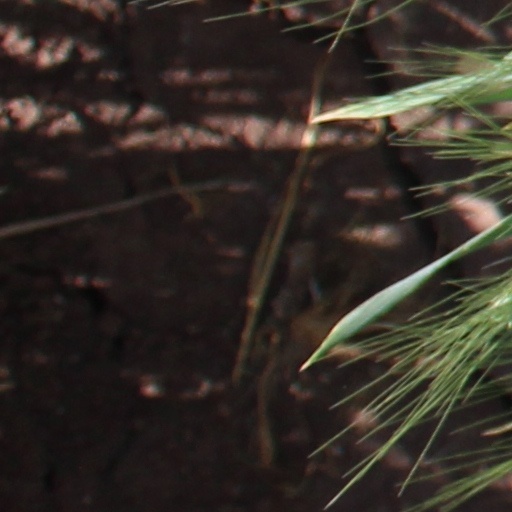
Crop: wheat